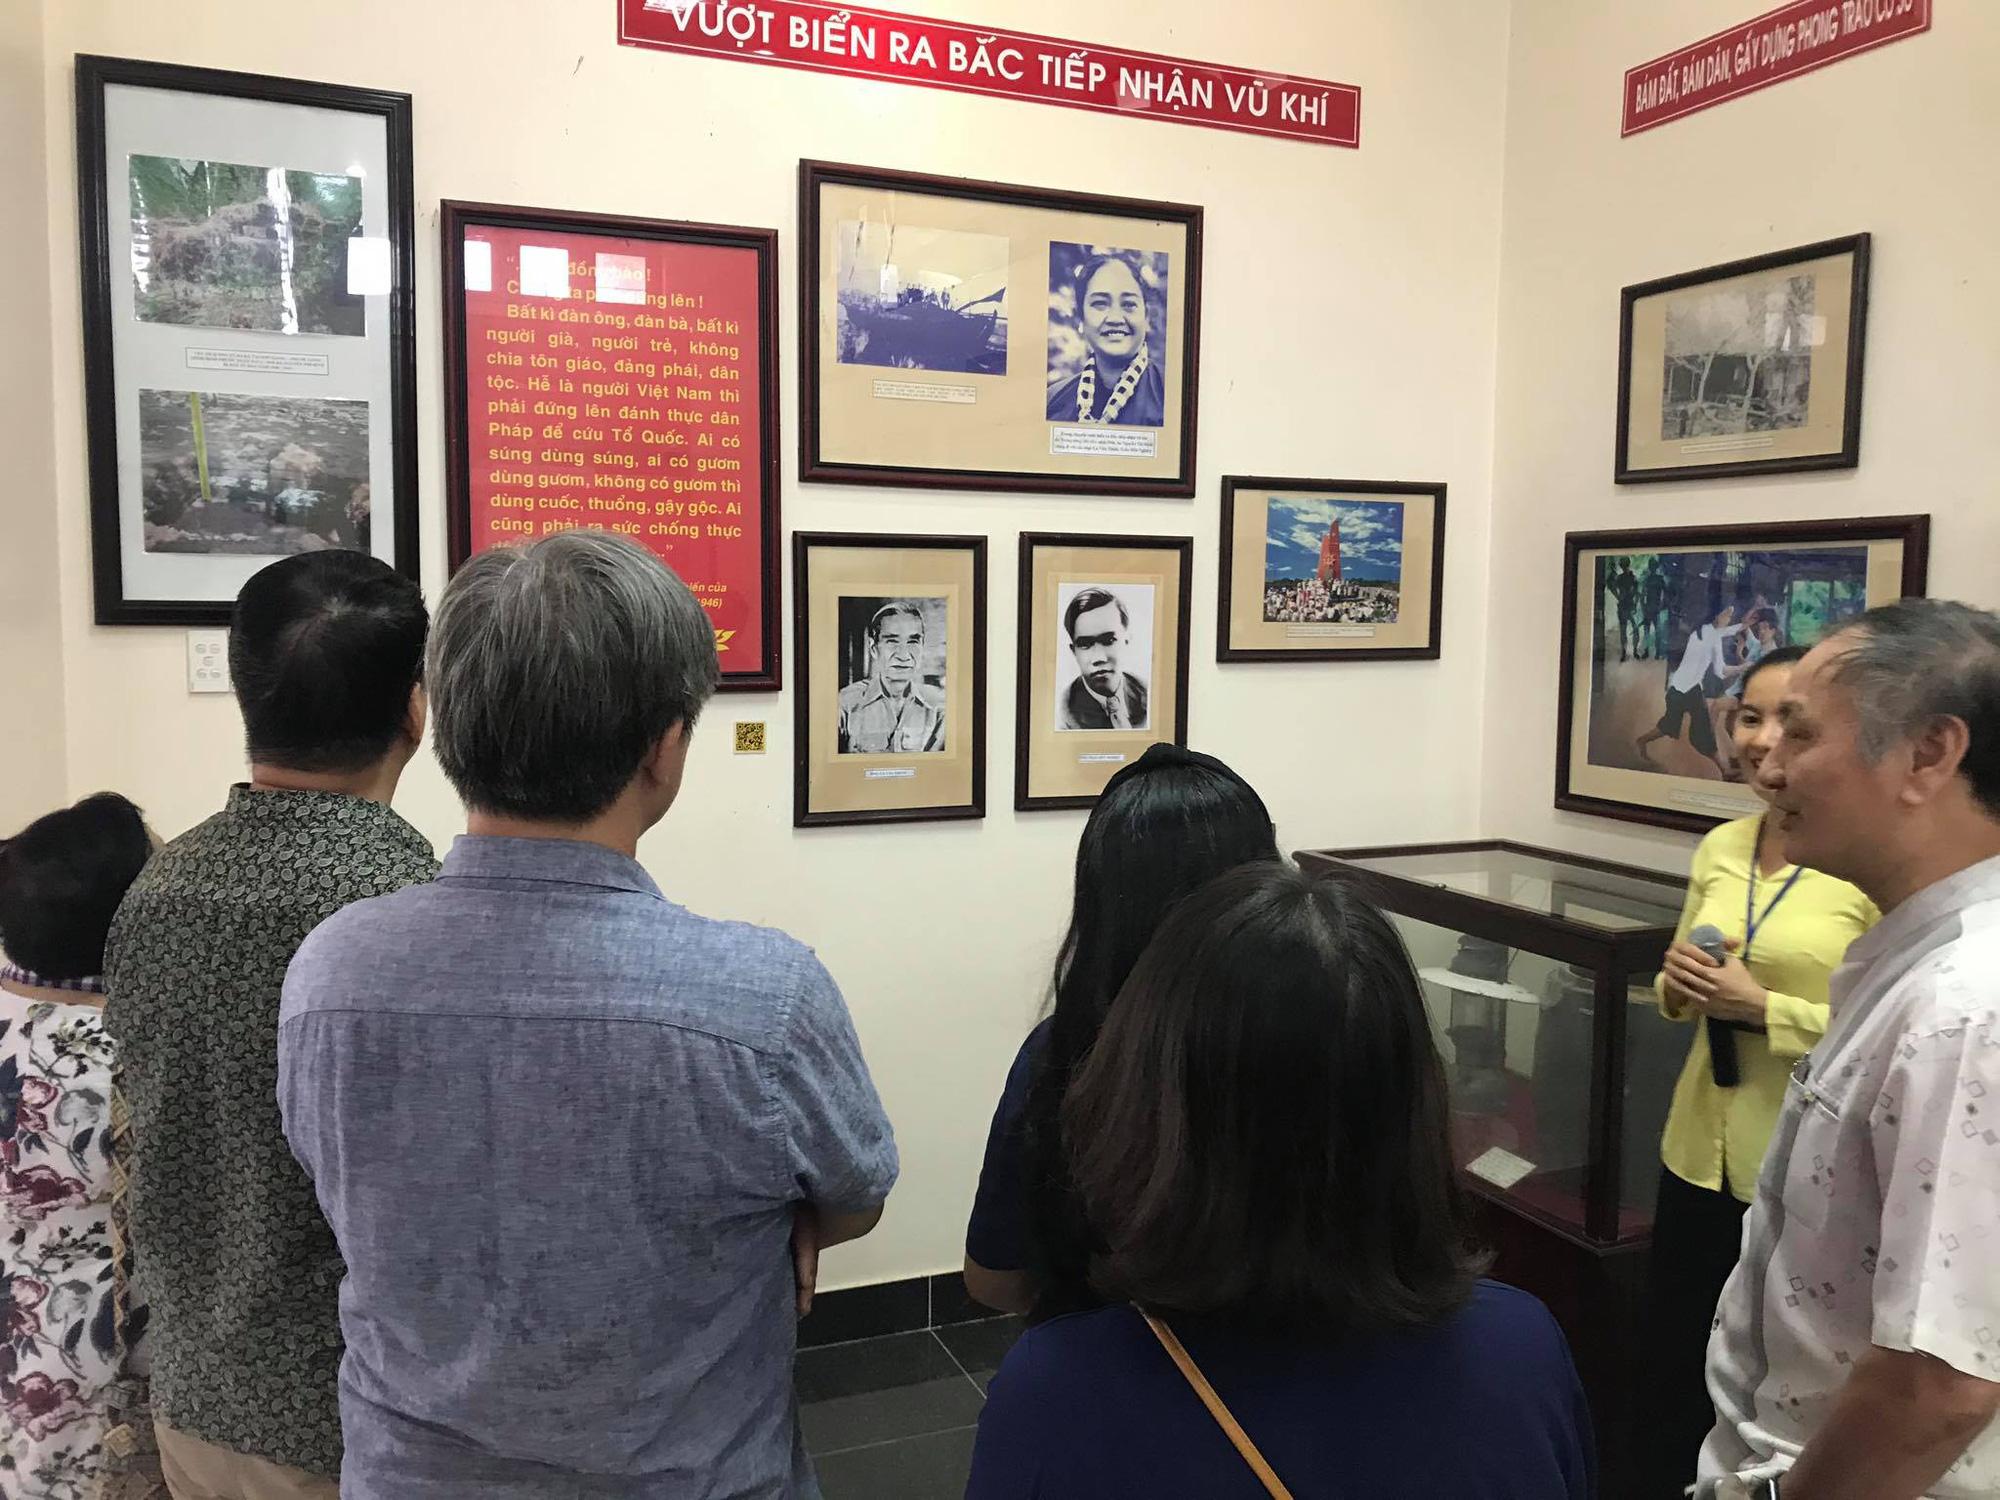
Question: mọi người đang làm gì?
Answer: đang xem hình ảnh